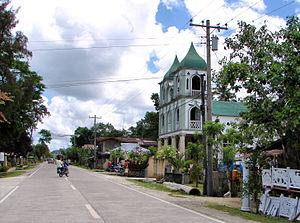
Batuan est une municipalité de la province de Bohol aux Philippines.